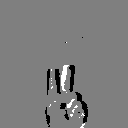
ASL letter: v